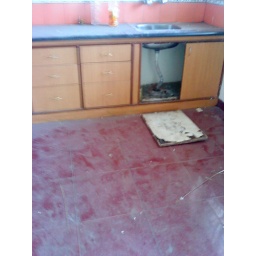
door below the sink is broken